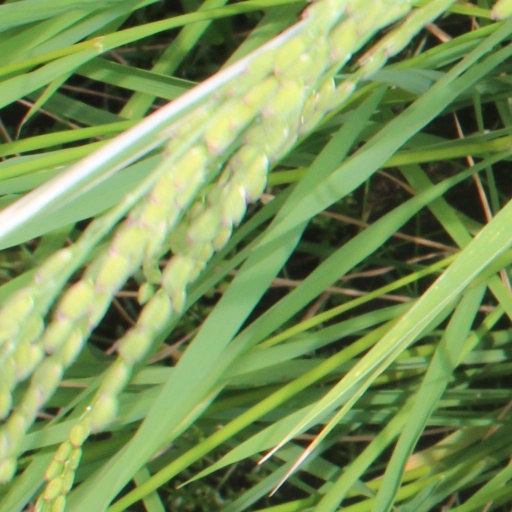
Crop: rice